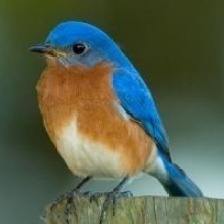
Species: EASTERN BLUEBIRD
Scientific name: SIALIA SIALIS